History of Manipur

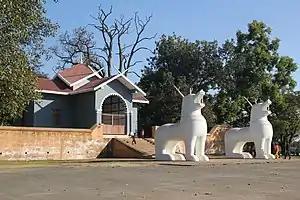

The primary source concerning ancient and medieval Manipur has been restricted to the "Cheitharol Kumbaba" ("Ch. K".) – the court history of the kings of Manipur – which dates the first king to 33 CE. However, the historical record herein up to the reign of King Kyampa (1467–1508 CE) are noted to have been redrafted during the reign of Ching-Thang Khomba (Bhagyachandra) in the mid- to late-18th century because those leaves were "lost". This part of the chronicle remains particularly unreliable. The kings of that period are assigned extraordinary spans of length, and there is a scarcity of objective information. Saroj Nalili Parratt hypothesizes that many of these monarchs were probably borrowed from the cultural pantheon and interspersed with religious myths to fit into their collective memory of intra-clan conquests and legitimize the current rule by the Meitei. Parratt as well as Gangmumei Kamei suspect that the initiation date of 33 CE was arrived upon by the scribes via astrological calculations.